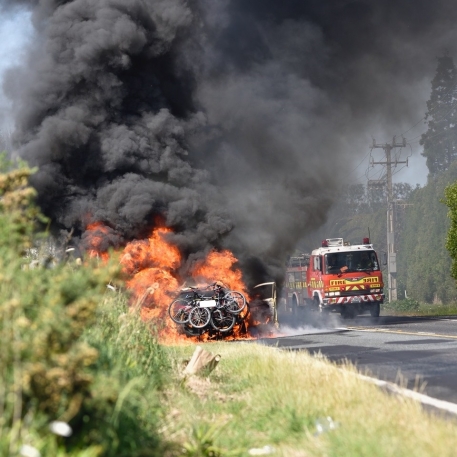
Label: urban_fire